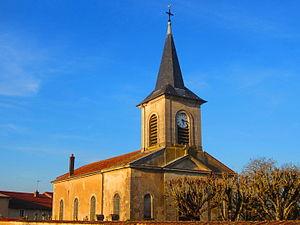
Billy Cotes eglise
Billy-sous-les-Côtes est un village du département de la Meuse faisant partie de la commune de Vigneulles-lès-Hattonchâtel. Jusqu'au 1ᵉʳ mars 1973, Billy-sous-les-Côtes constituait une commune indépendante.
Vigneulles-lès-Hattonchâtel est une commune française située dans la région culturelle et historique de Lorraine, dans le département de la Meuse en région Grand Est.